John Brisker

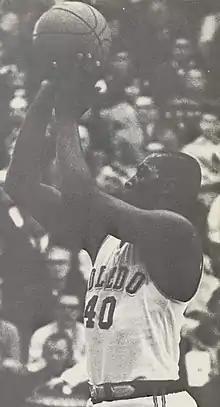
Brisker with the Toledo Rockets, 1967

John Brisker (June 15, 1947 – declared dead May 29, 1985) was an American professional basketball player who disappeared on April 11, 1978, after allegedly visiting Uganda. He played college basketball for the Toledo Rockets until he left the team during his senior season in 1968. Brisker began his professional career with the Pittsburgh Pipers / Condors of the American Basketball Association (ABA) where he was a two-time ABA All-Star and had a reputation as one of the league's premier tough guys. He played for the Seattle SuperSonics of the National Basketball Association (NBA) from 1972 to 1975.